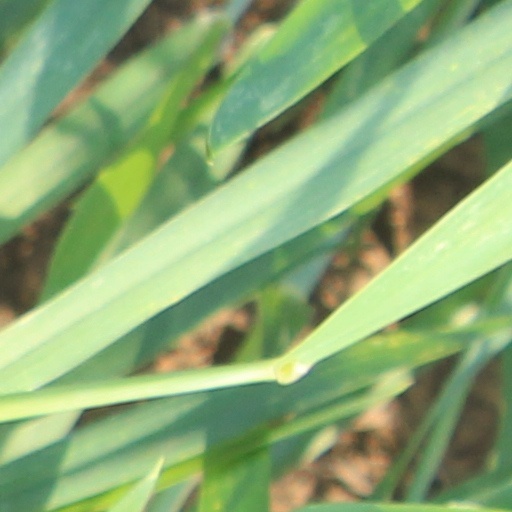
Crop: wheat